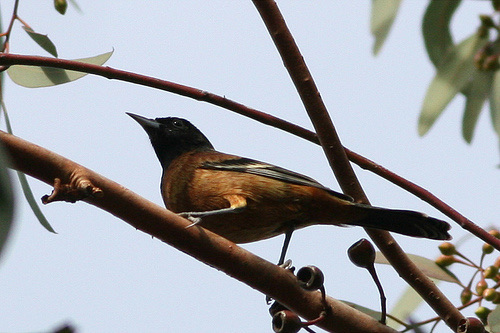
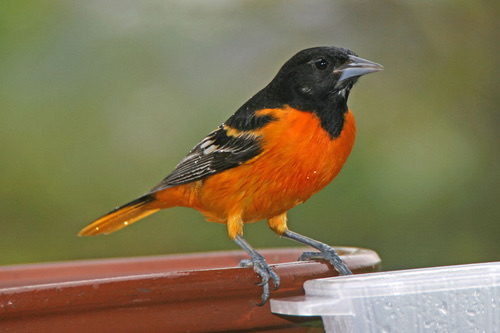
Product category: misc
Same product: yes